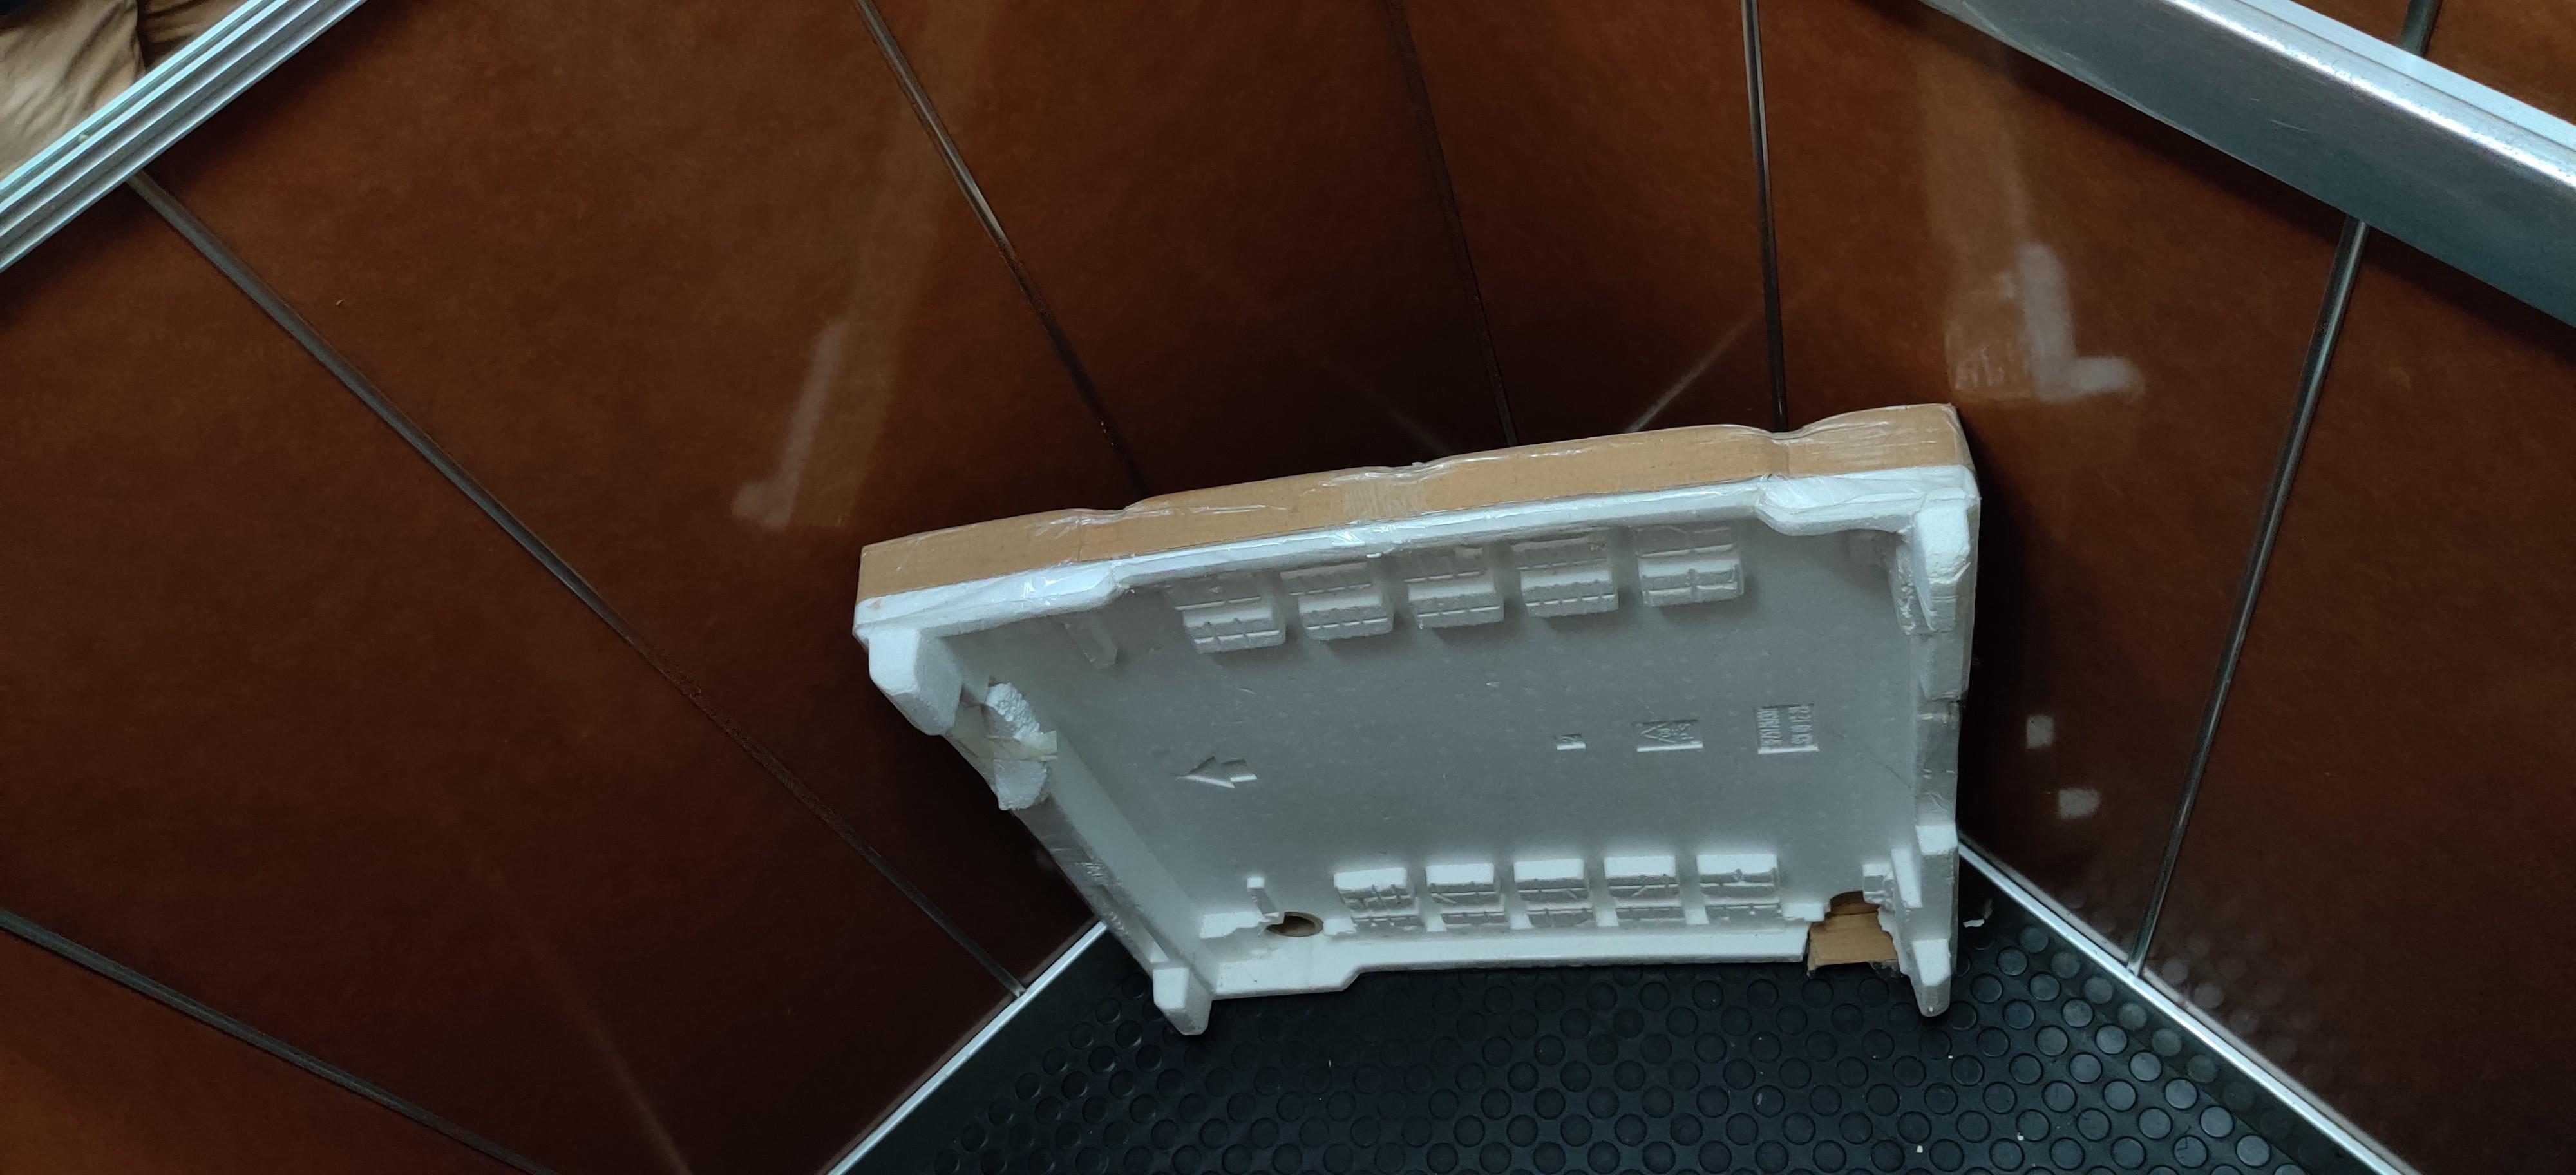
Object: Styrofoam piece (Styrofoam piece)

Object: Corrugated carton (Carton)

Object: Corrugated carton (Carton)